Siebenberg House

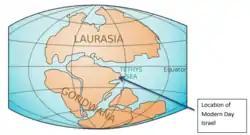

Throughout the Upper City there is variable soft rock geology present. Reference "Figure 3". The Nezer Formation (Kun) and the Shivta Formation (Kush) were deposited in the Upper Cretaceous time period. The Nezer Formation consists of limestone, dolomite, marl and some chert with sporadic evidence of sand and fossils. The age of the Nezer Formation is Turonian. The Shivta Formation is composed of, "limey dolomite and forms a typical cliff morphology with many caves". The age of the Shivta Formation is Turonian as well. From looking at the zoomed in map of the Old City ("Figure 1"), it is obvious that Siebenberg House is located within the Kun Formation. From analyzing the underground excavation there was also evidence of limestone karstification into Terra Rosa rock.